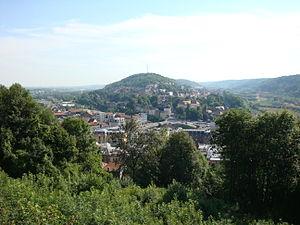
Vue du belvédère de Longwy sur Longwy-Bas et Herserange (54).
Le Pays-Haut est un territoire situé au nord des départements de Meurthe-et-Moselle, Meuse et Moselle. Il s’étend sur près de deux-cents communes, allant de la frontière belgo-luxembourgeoise aux environs d'Audun-le-Roman jusqu'à Briey et ses environs. Le territoire est guidée par les villes de Longwy, Briey et Longuyon.
Les cuestas de Lorraine sont une série de cuestas présentes sur le territoire lorrain et gaumais, à cheval entre la Belgique et la France. L'une d'entre elles, dite « troisième cuesta », fait d'ailleurs office, en certains endroits, de frontière entre les deux pays.